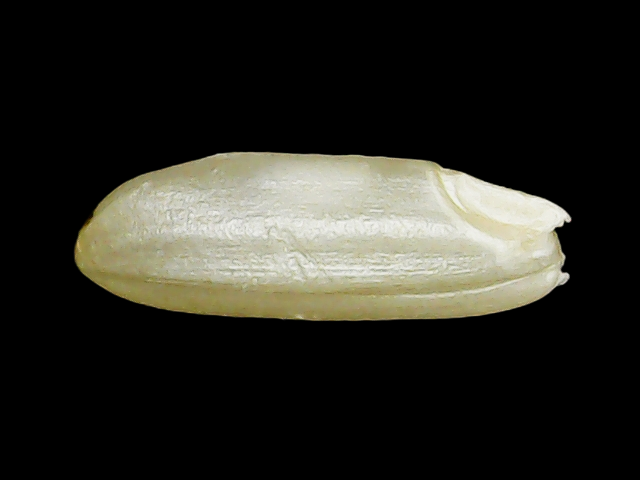
Rice variety: Binadhan23